Japanese munition ship Kashino

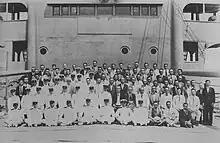
The crew of "Kashino" on 10 July 1940

"Kashino" was specifically designed and constructed to transport the "Yamato"-class battleships' 46 cm (18.1 in) guns and turrets from Kure Naval Arsenal to the other shipyards where the battleships were being built. The ship was required as the guns were too large and heavy to be moved by land and could not be carried by conventional cargo ships. She was equipped with two large cargo holds which could embark the turrets, and required more ballast than comparable ships to provide stability when she was not carrying these heavy loads.